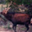
Label: deer